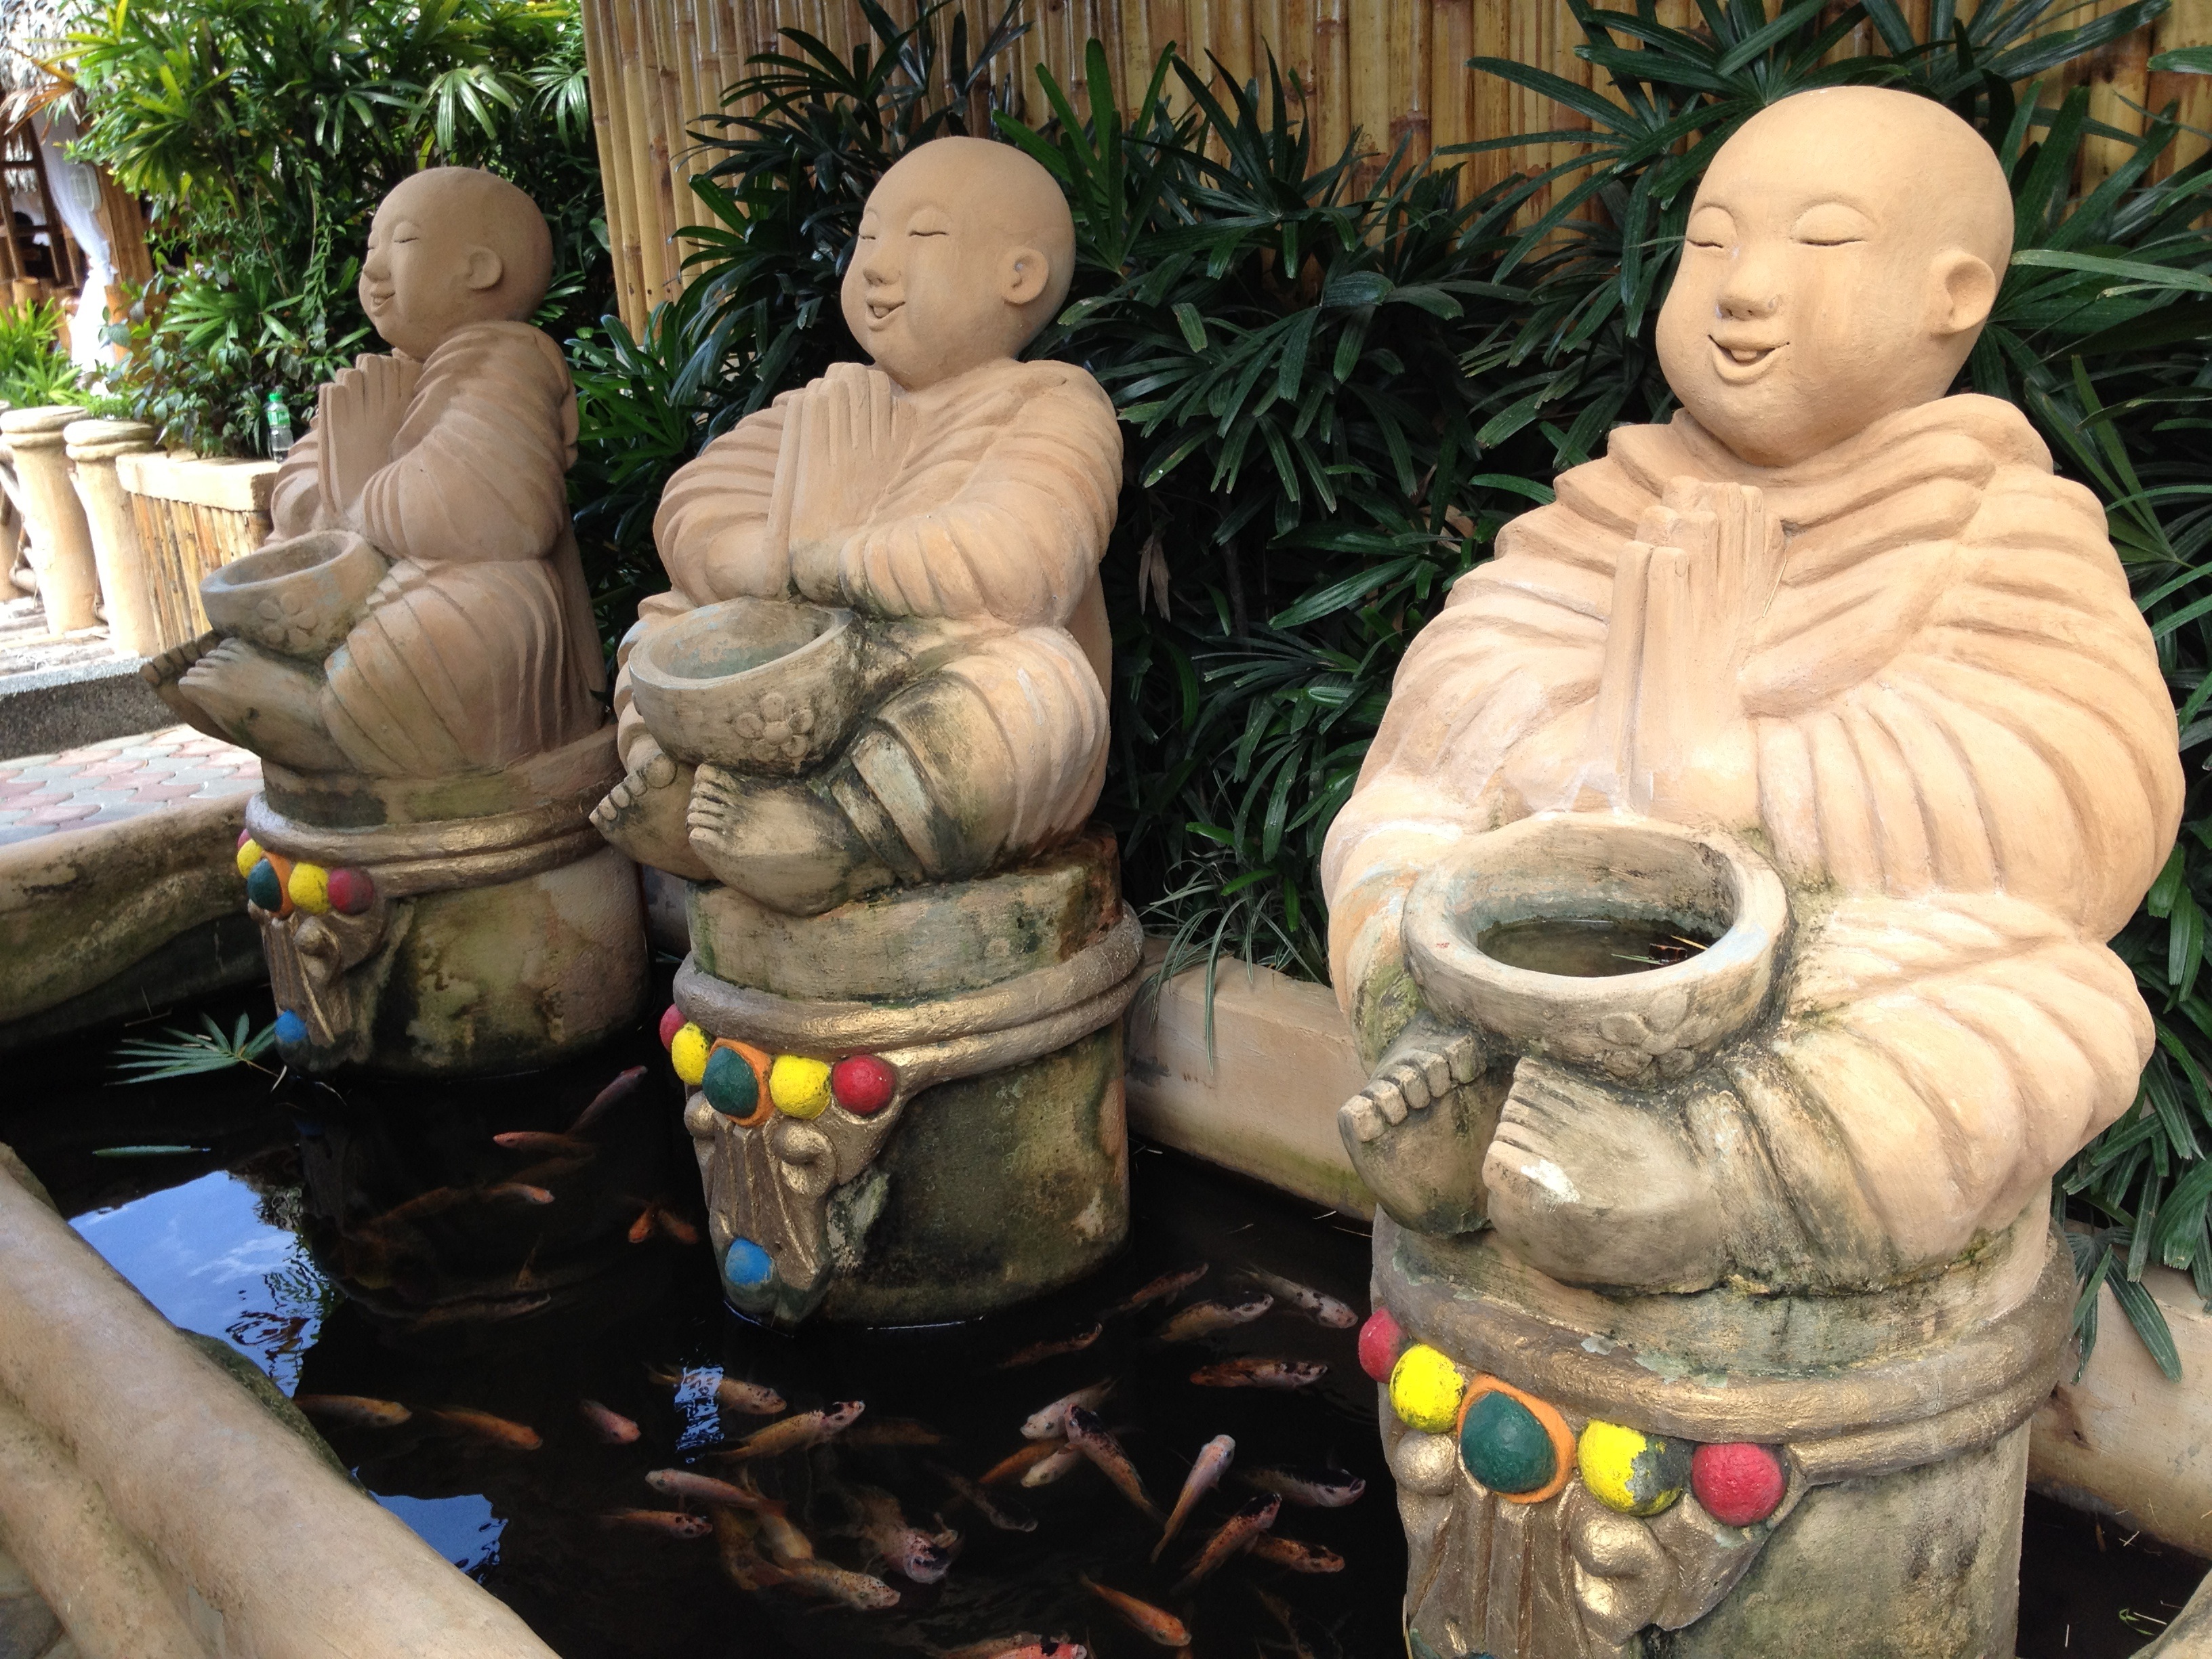
water, restaurant, wish, monument, pond, statue, decoration, food, relax, fishing, balance, peaceful, peace, calm, meditate, buddhism, religion, asia, zen, spiritual, sit, sculpture, art, meditation, temple, pose, buddha, laguna, carving, spirit, philippines, china, traditional, spirituality, enlightenment, enlightened, fish pond, gautama buddha, ancient history